Mathew Barzal

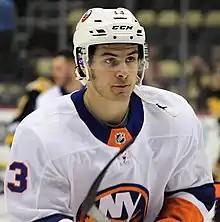
Barzal with the New York Islanders in March 2018

Mathew Barzal (born May 26, 1997) is a Canadian professional ice hockey forward for the New York Islanders of the National Hockey League (NHL). Barzal was selected by the Islanders in the first round, 16th overall, of the 2015 NHL Entry Draft. He won the Calder Memorial Trophy as the NHL's top rookie in 2017–18, the fifth Islander to win the award.